Horses in Cuba

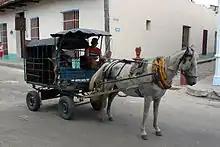
Transporting a pig in a horse-drawn vehicle in Sancti Spiritus, 2012

In 1906, while Cuba was under U.S. government, the Cuban Racing Association attempted to introduce equestrian sport as a tourist activity for bettors and breeders. Curly Brown's Oriental Park racecourse opened in Havana in 1915, but in the midst of World War I, it struggled to function, despite efforts to attract wealthy tourists. It did, however, attract a few wealthy American racehorse owners, who were able to take advantage of the legal authorization to drink alcohol even when it was forbidden. Due to poor management, the racecourse deteriorated, the 1925 racing season being narrowly saved by a Canadian-born businessman, John McEntee Bowman.